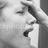
Emotion: sad